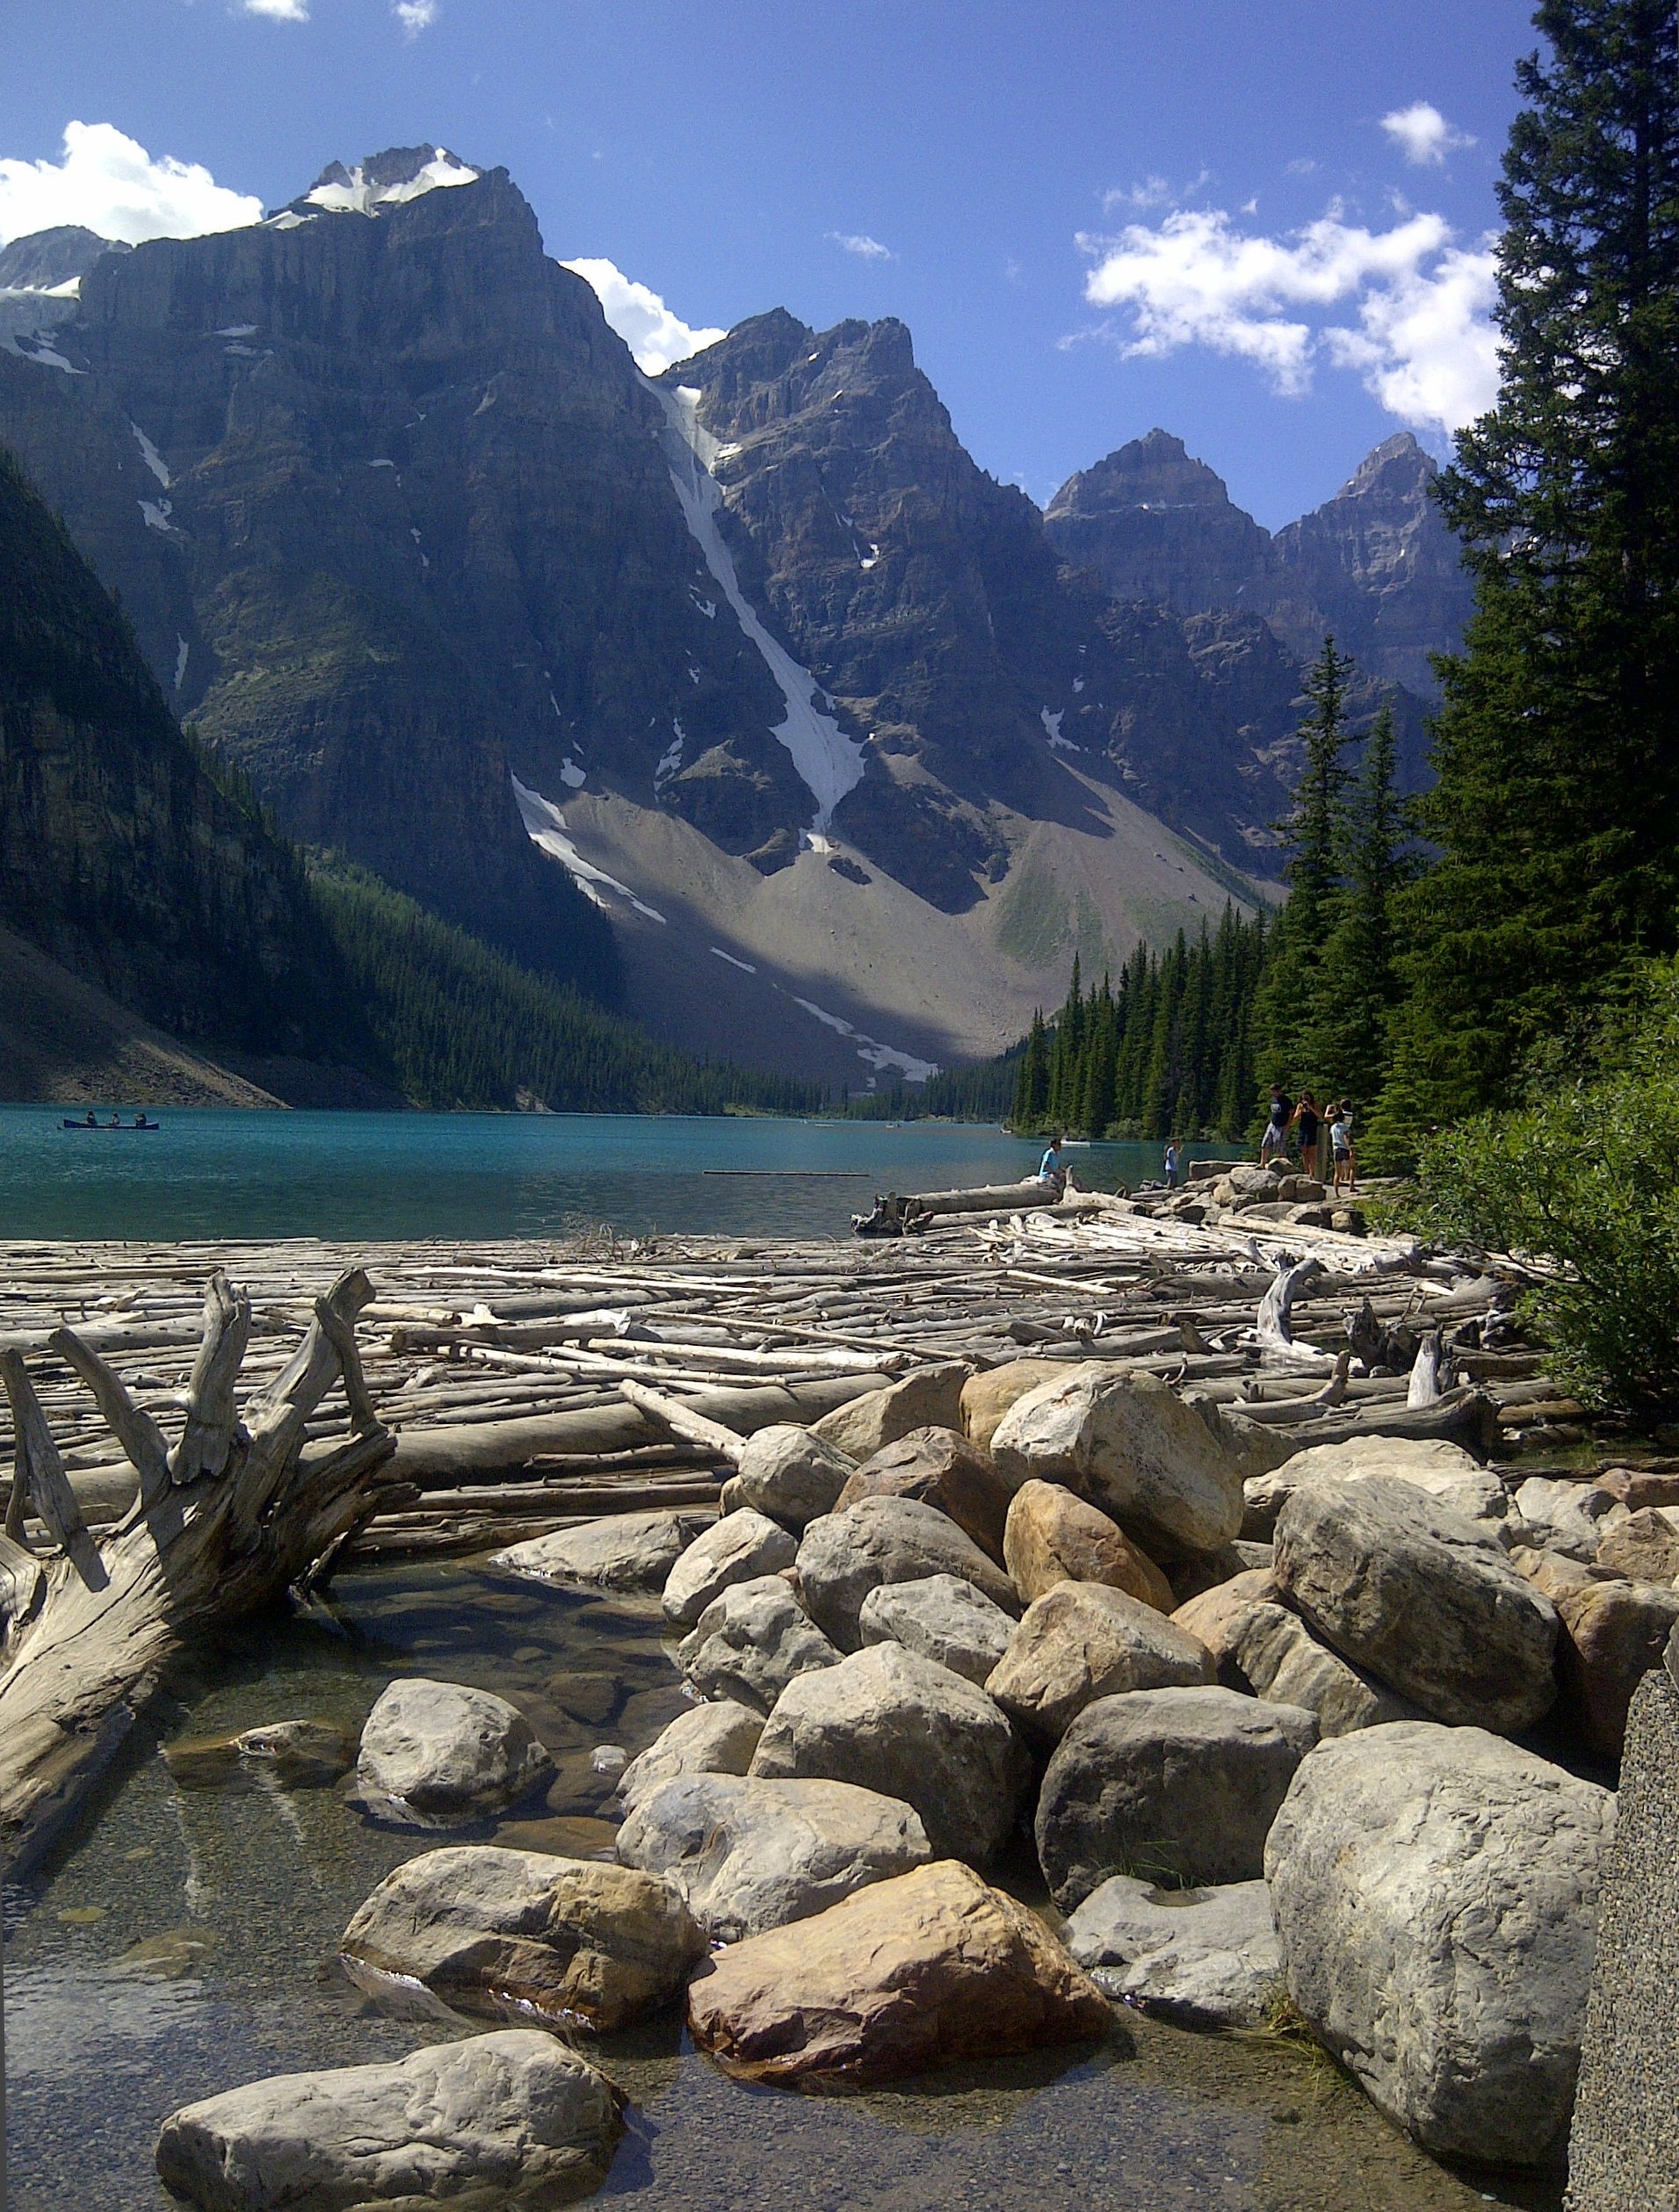
landscape, sea, coast, nature, rock, wilderness, mountain, lake, mountain range, scenic, body of water, canada, alberta, landform, moraine lake, geographical feature, mountainous landforms